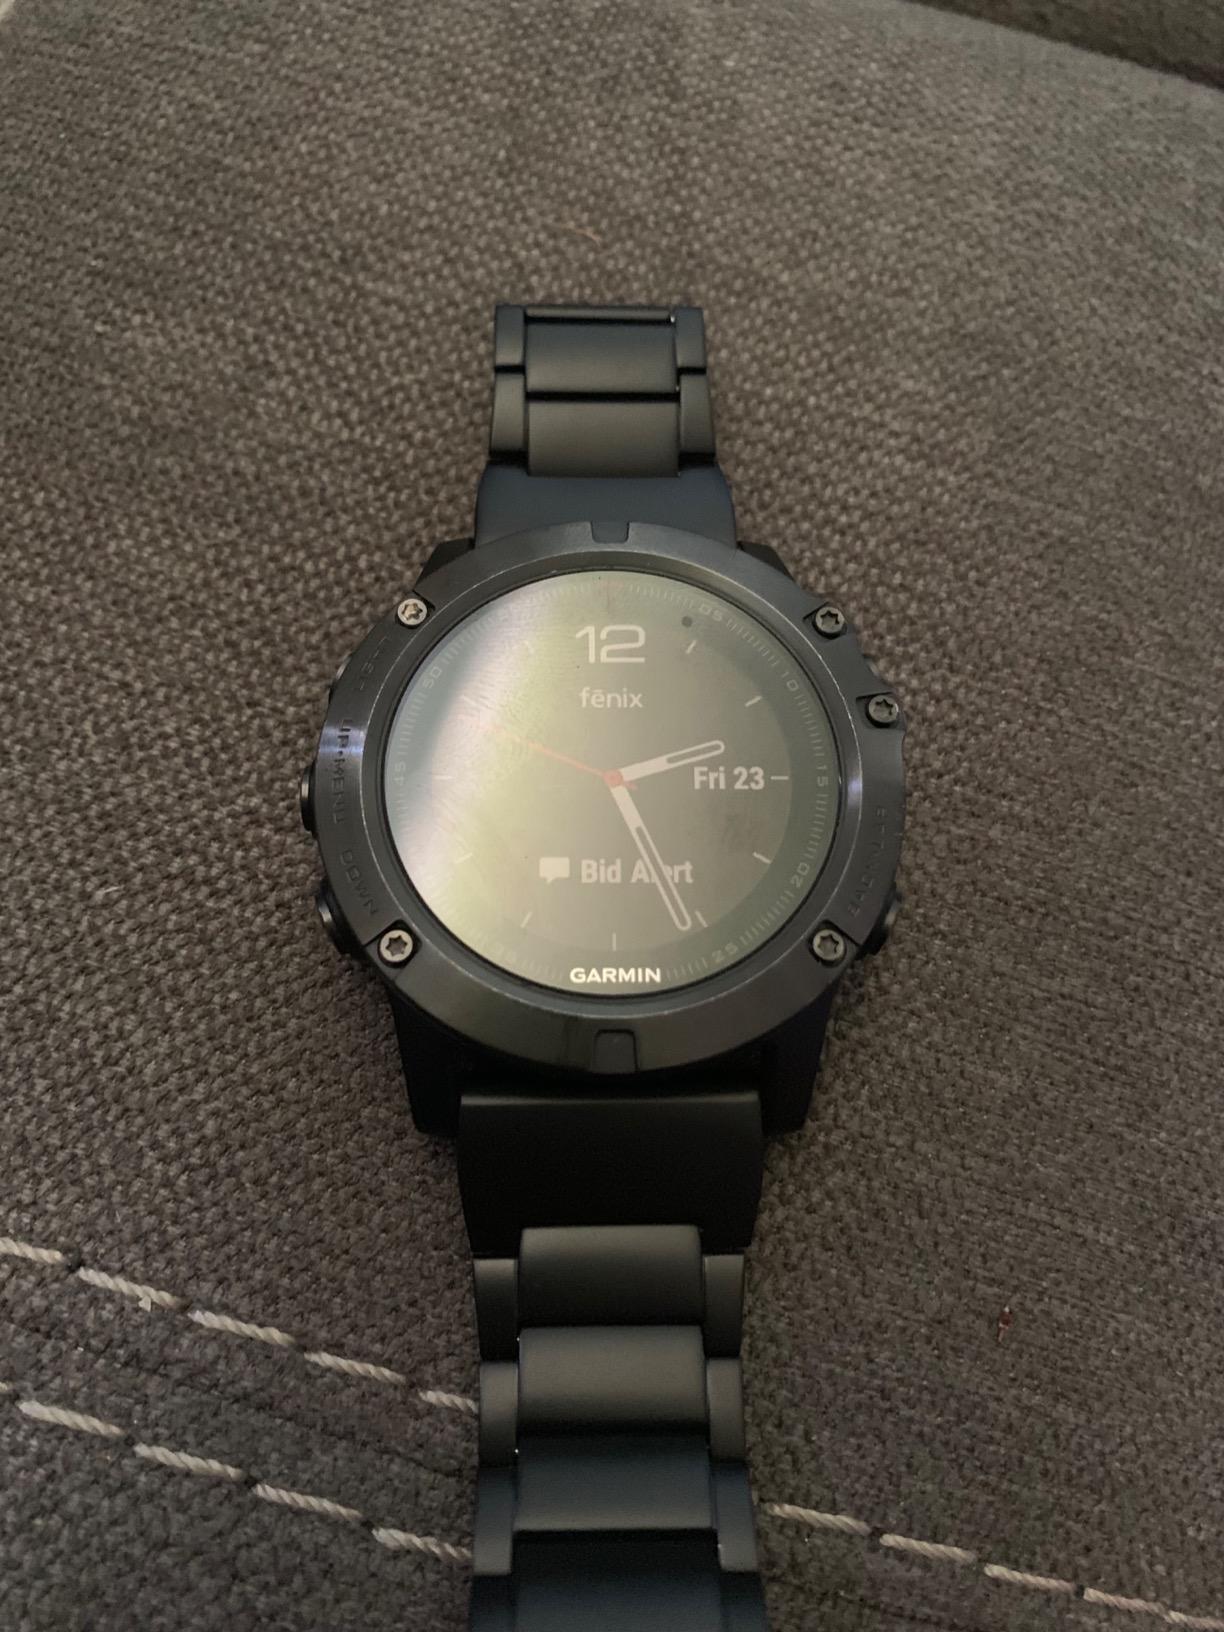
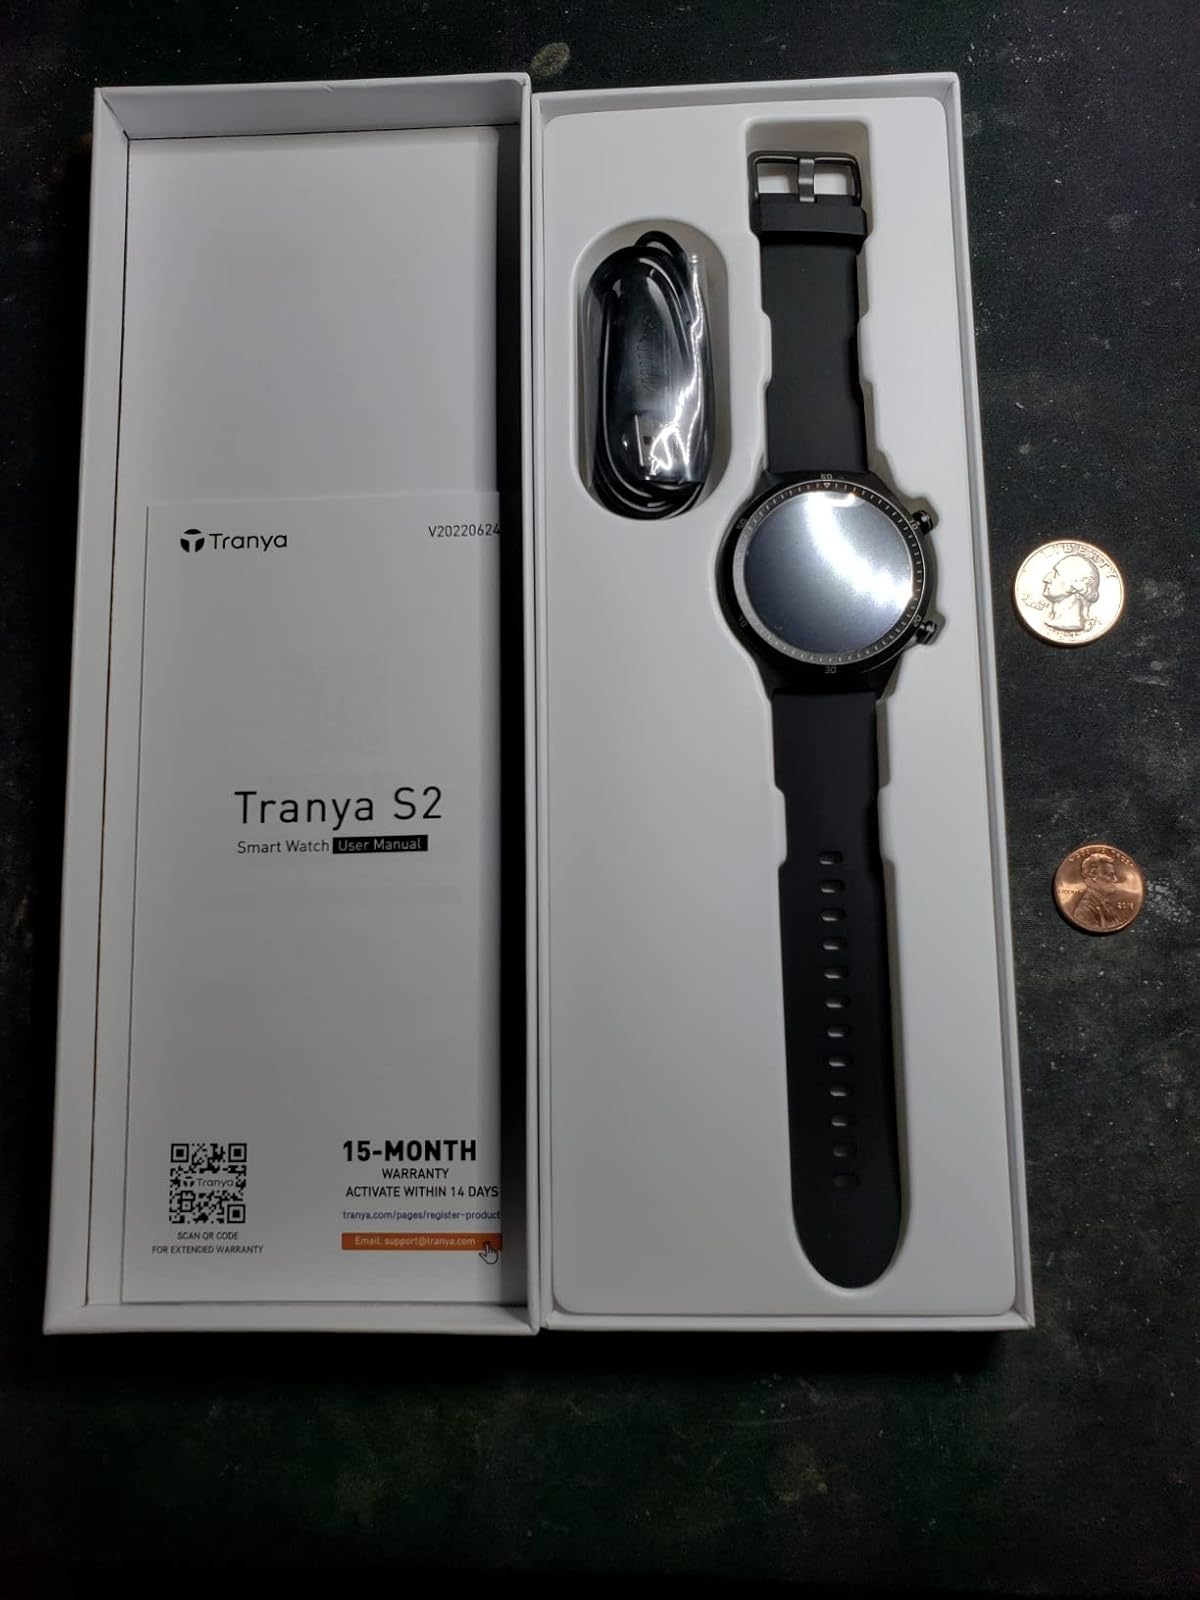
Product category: smartwatch
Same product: no